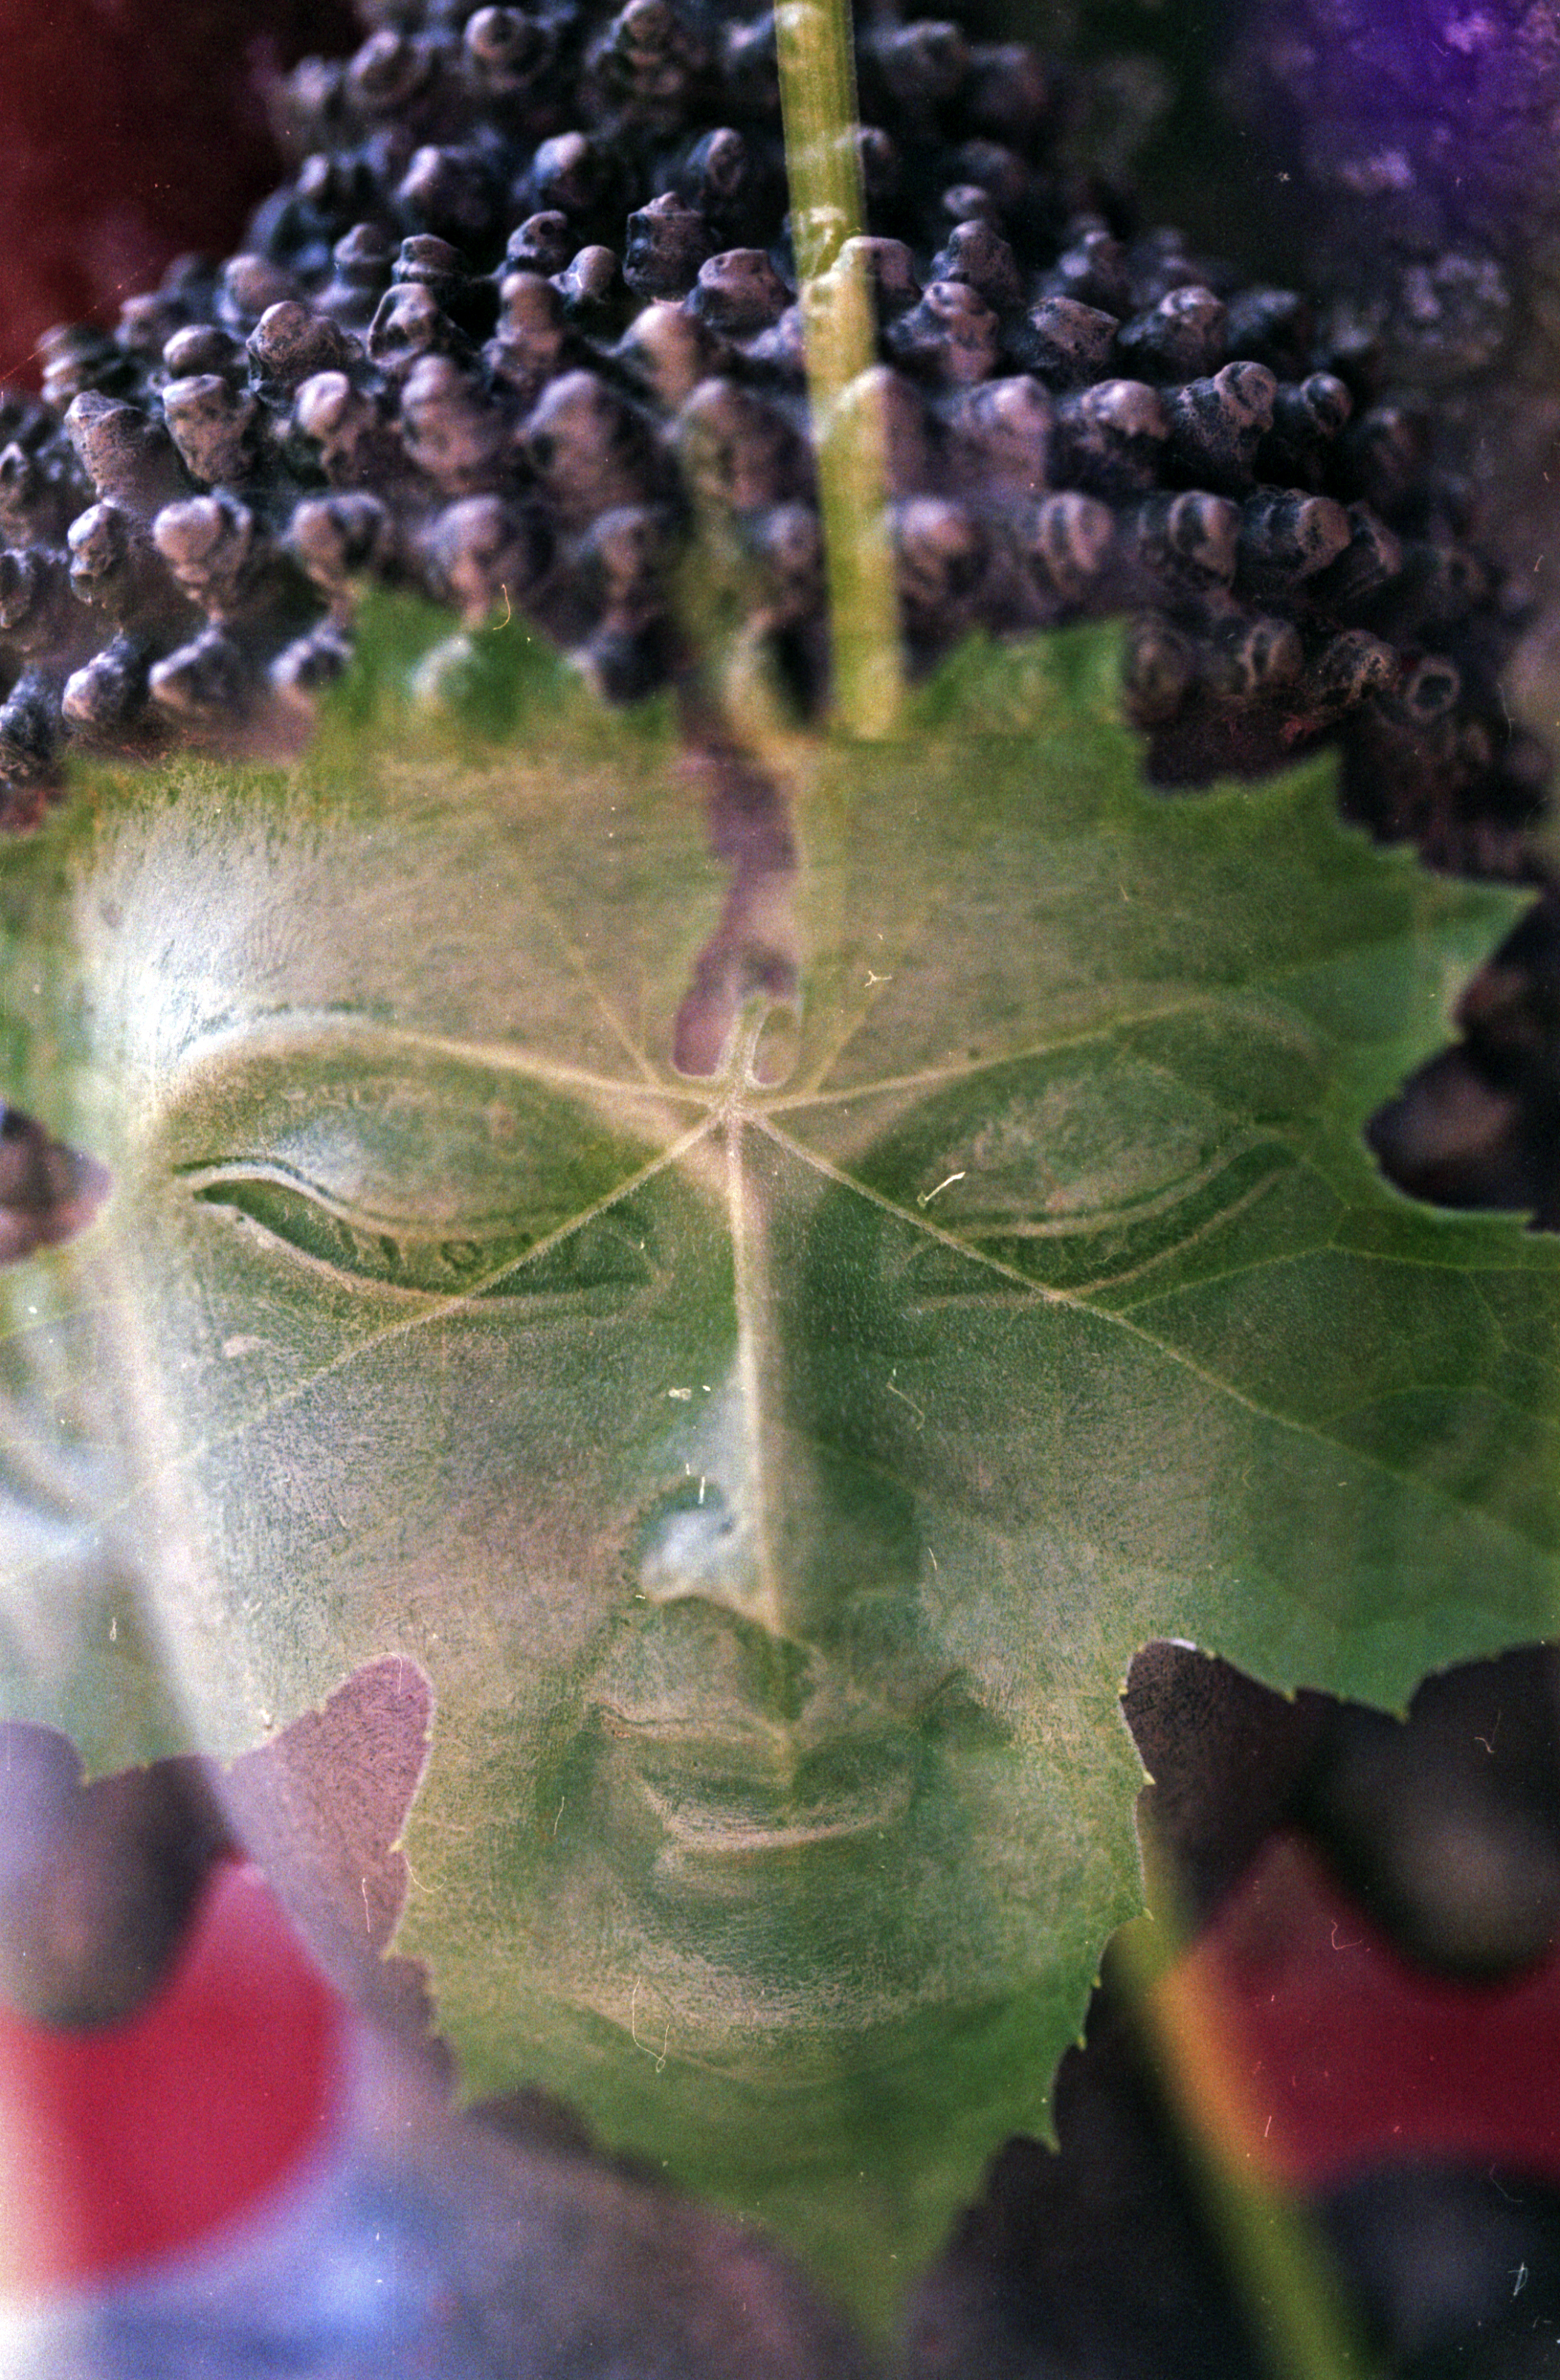
plant, photography, leaf, flower, statue, green, produce, color, calm, meditate, botany, flora, close up, buddha, macro photography